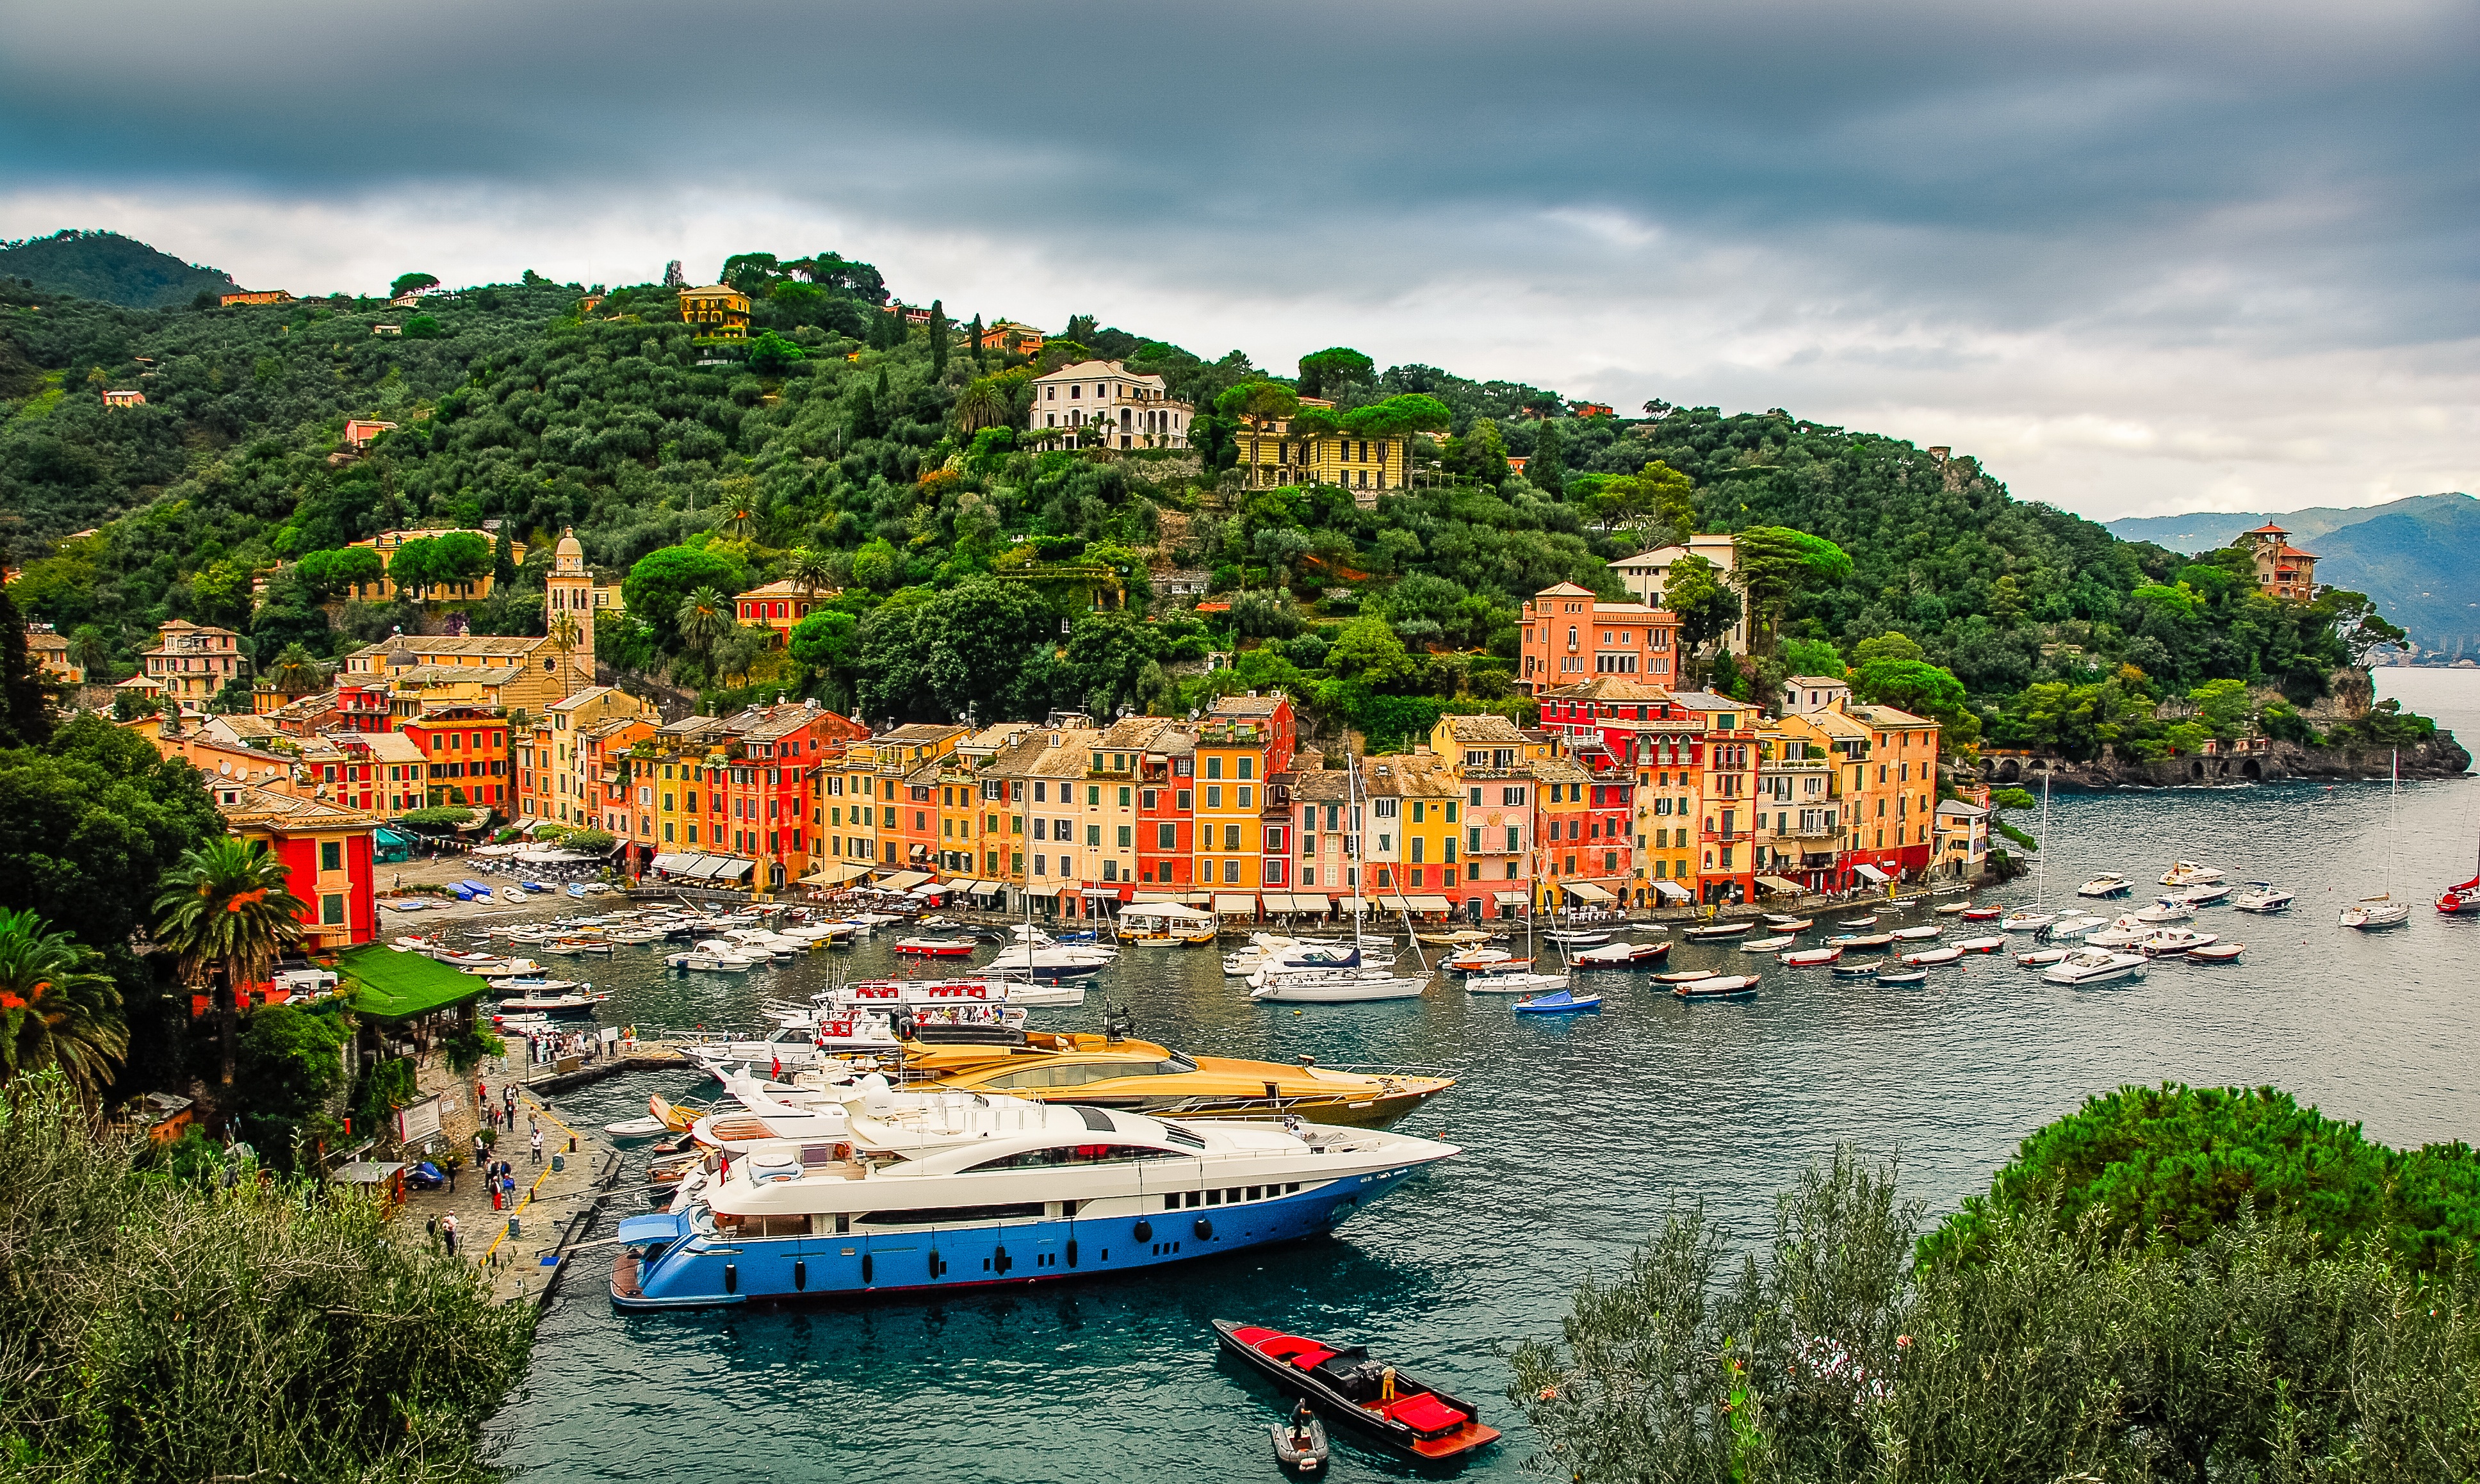
beach, sea, coast, water, boat, town, river, vacation, travel, village, europe, mediterranean, vehicle, bay, island, italy, harbor, port, tourism, boating, picturesque, european, italian